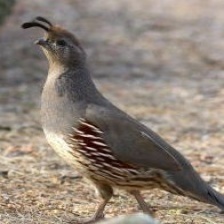
Species: GAMBELS QUAIL
Scientific name: CALLIPEPLA GAMBELII
ImageNet parent category: quail